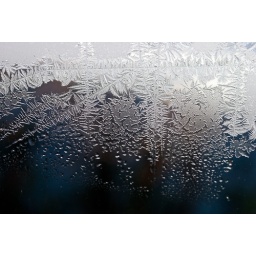
in our bedroom window